Ladywood Apartments

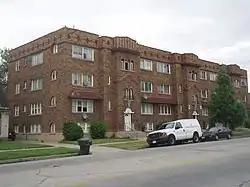
The building in 2009

Ladywood Apartments is a historic three-story building in Ogden, Utah. It was built in 1926 by the Upton Masonry Company, whose manager, T.H. Upton, lived in the building, and it was designed in the Spanish Colonial Revival style, possibly by Parkinson & Bergstrom. It has been listed on the National Register of Historic Places since December 31, 1987.